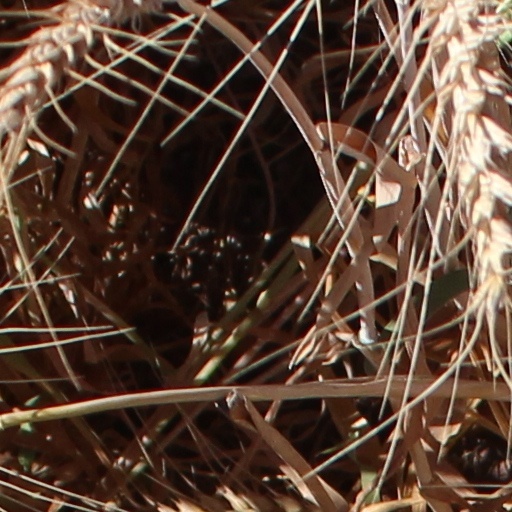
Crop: wheat